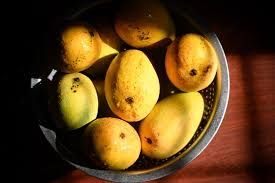
Label: Mango